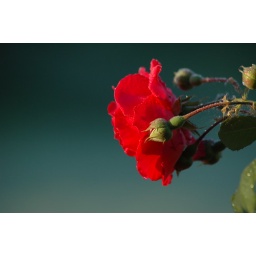
Sometimes in the morning there is still some fog that covers up the field in front of my house